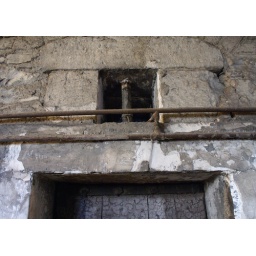
Kilmainham Gaol small window above cell door